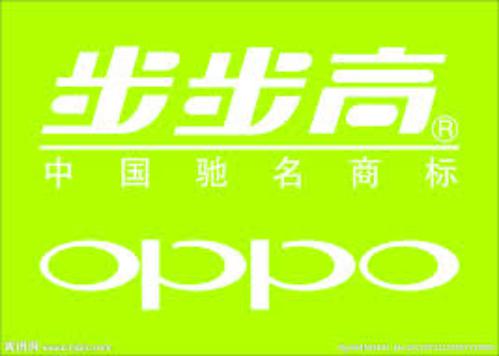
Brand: BBK
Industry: Electronic